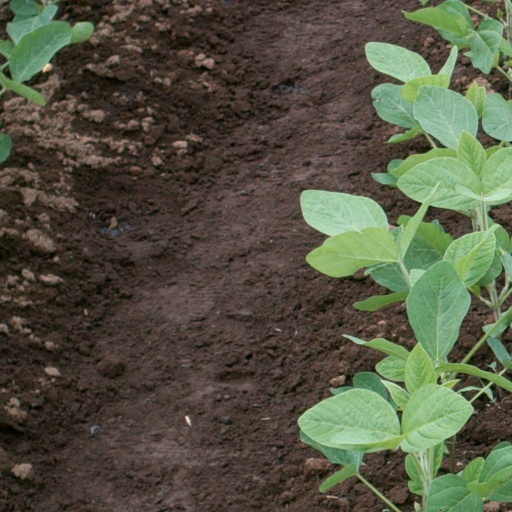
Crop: soybean